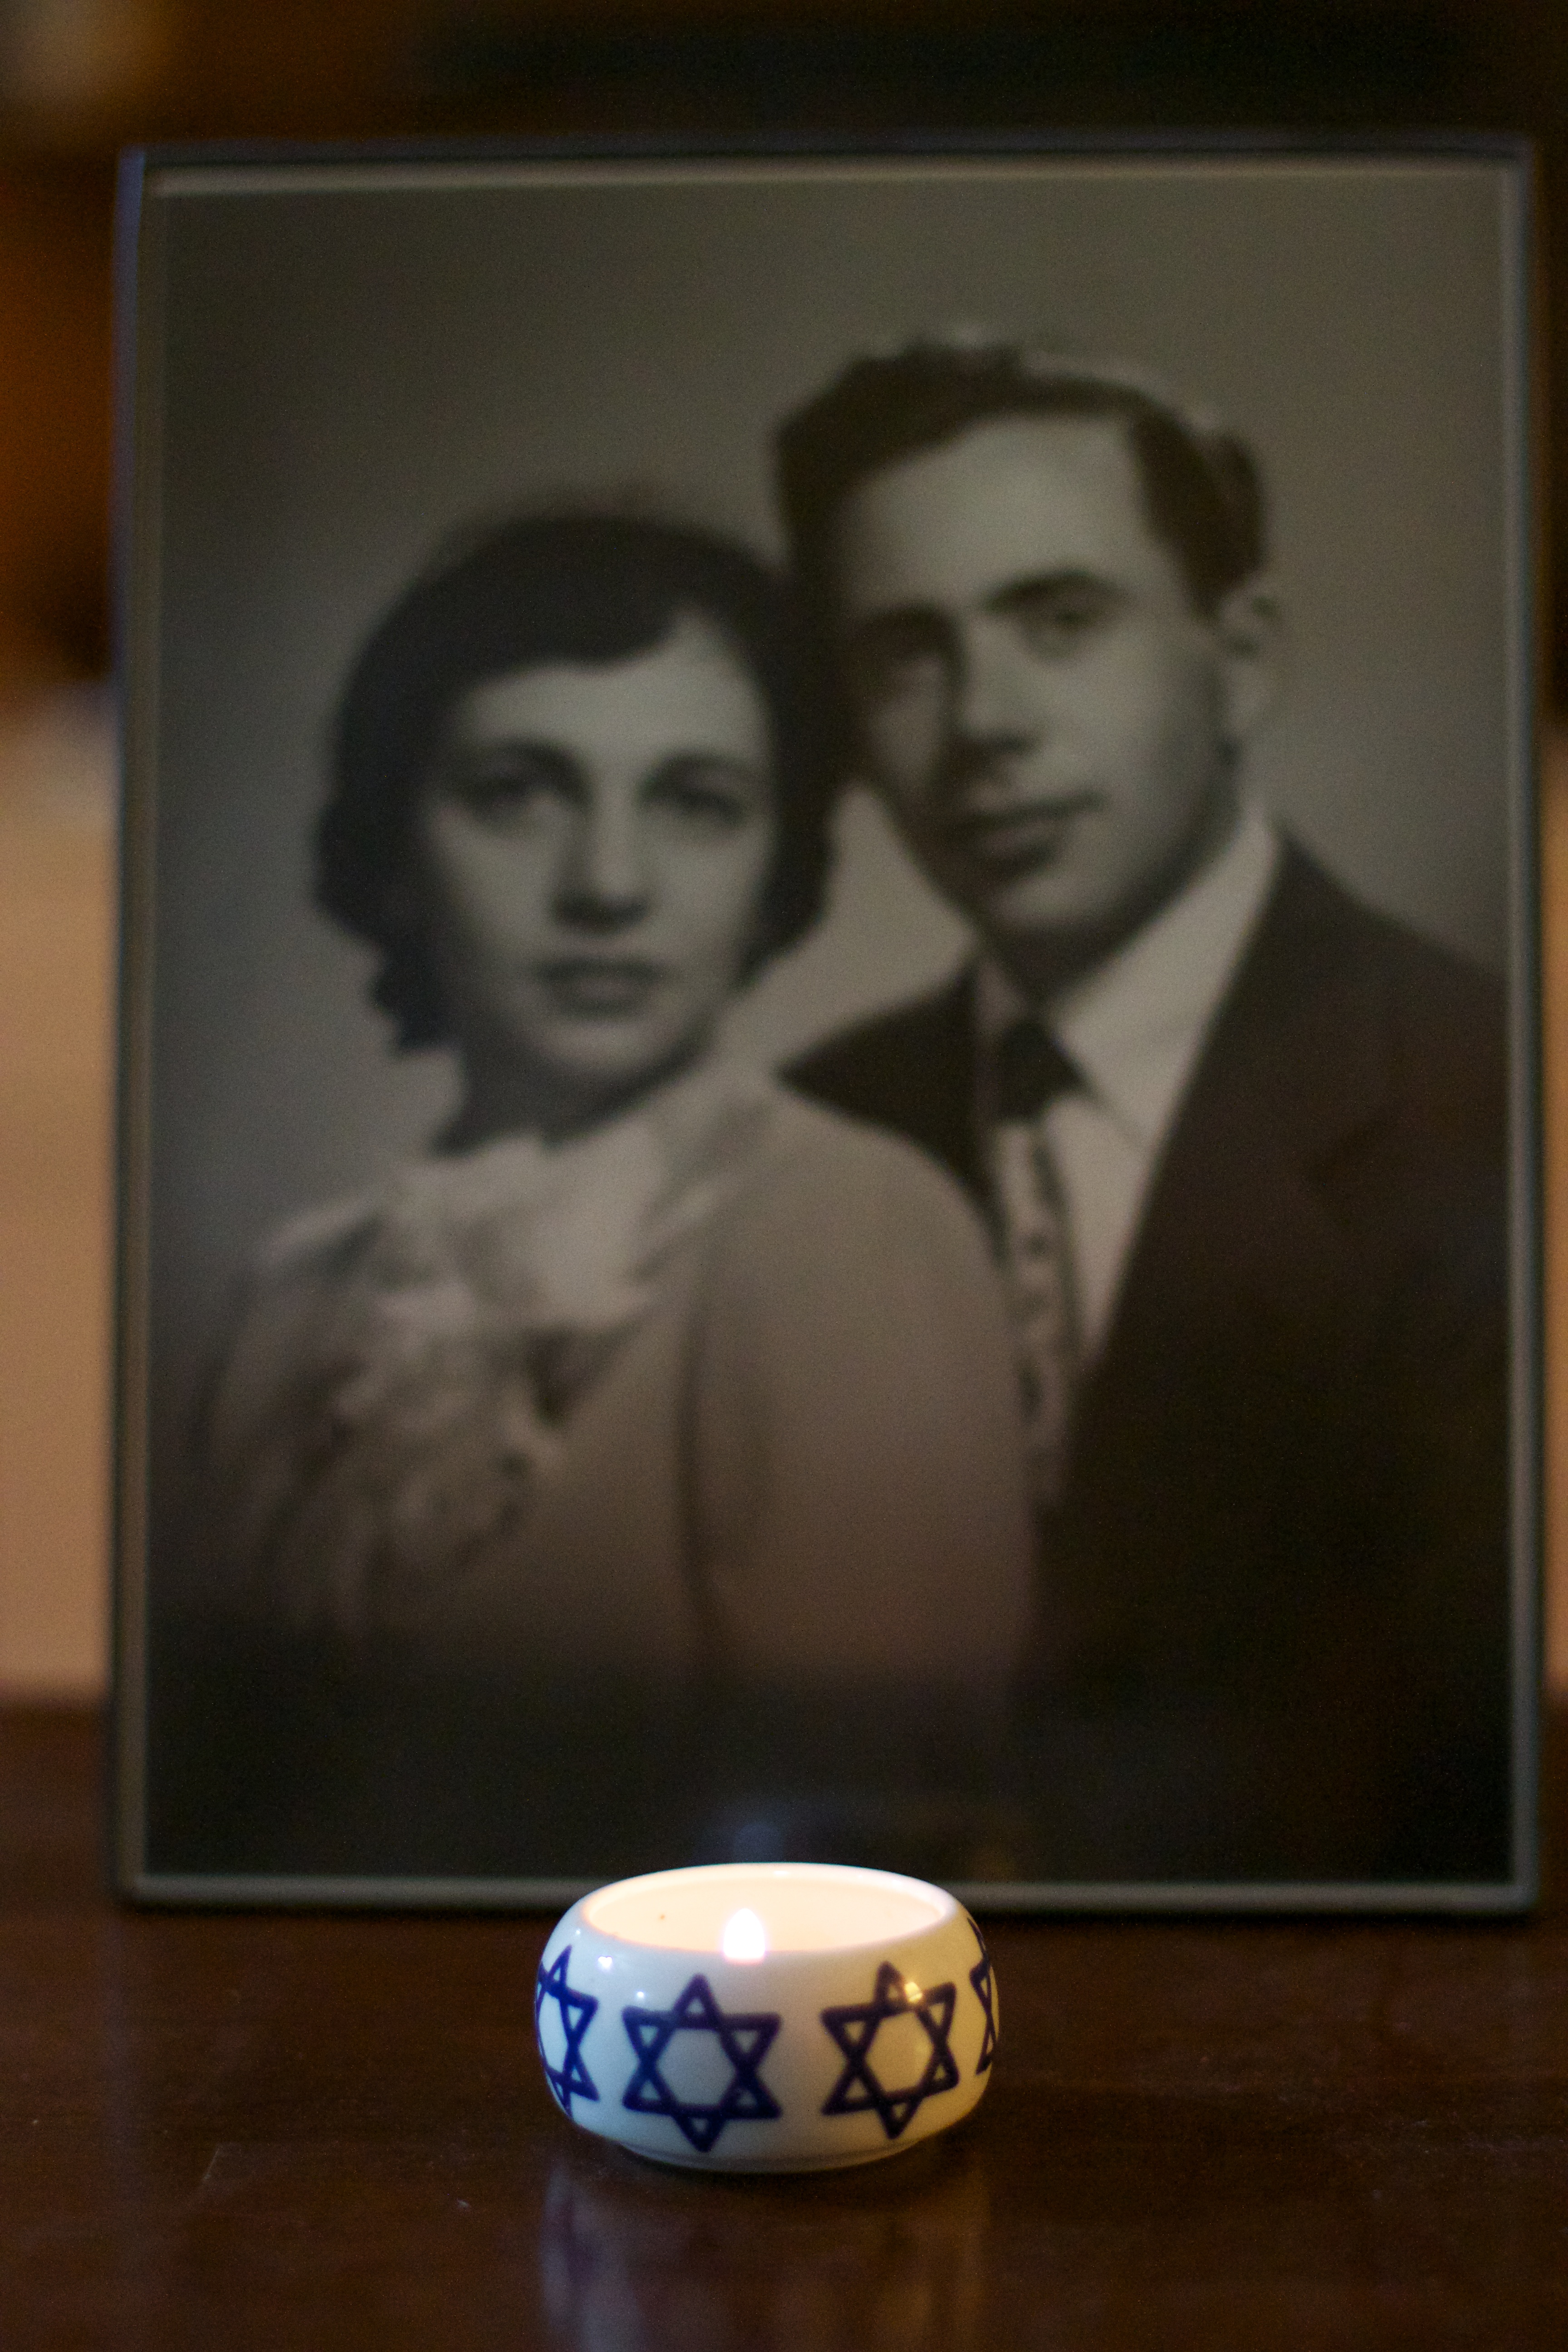
painting, art, picture frame, image